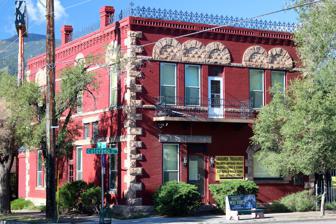
Building: Stockbridge House
Country: United States of America
Year built: 1891
Historic house in Colorado, United States United States historic place Stockbridge House U.S. National Register of Historic Places Show map of Colorado Show map of the United States Location 2801 W. Colorado Ave., Colorado Springs, Colorado Coordinates 38°51′0″N 104°52′1″W / 38.85000°N 104.86694°W / 38.85000; -104.86694 Area 0.1 acres (0.040 ha) Built 1891 Architectural style Western Victorian NRHP reference No. 80000896 Added to NRHP September 11, 1980 The Stockbridge House , in Colorado Springs, Colorado , was built in 1891.  It was listed on the National Register of Historic Places in 1980.  It has also been known as the Amarillo Motel . References